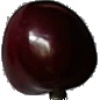
Label: cherry